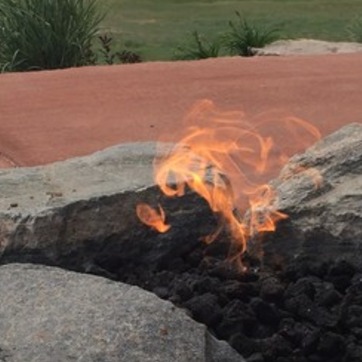
Material: other